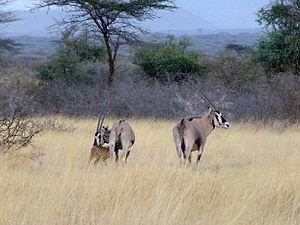
Oryx beisa dans le Parc national d'Awash (Ethiopie)